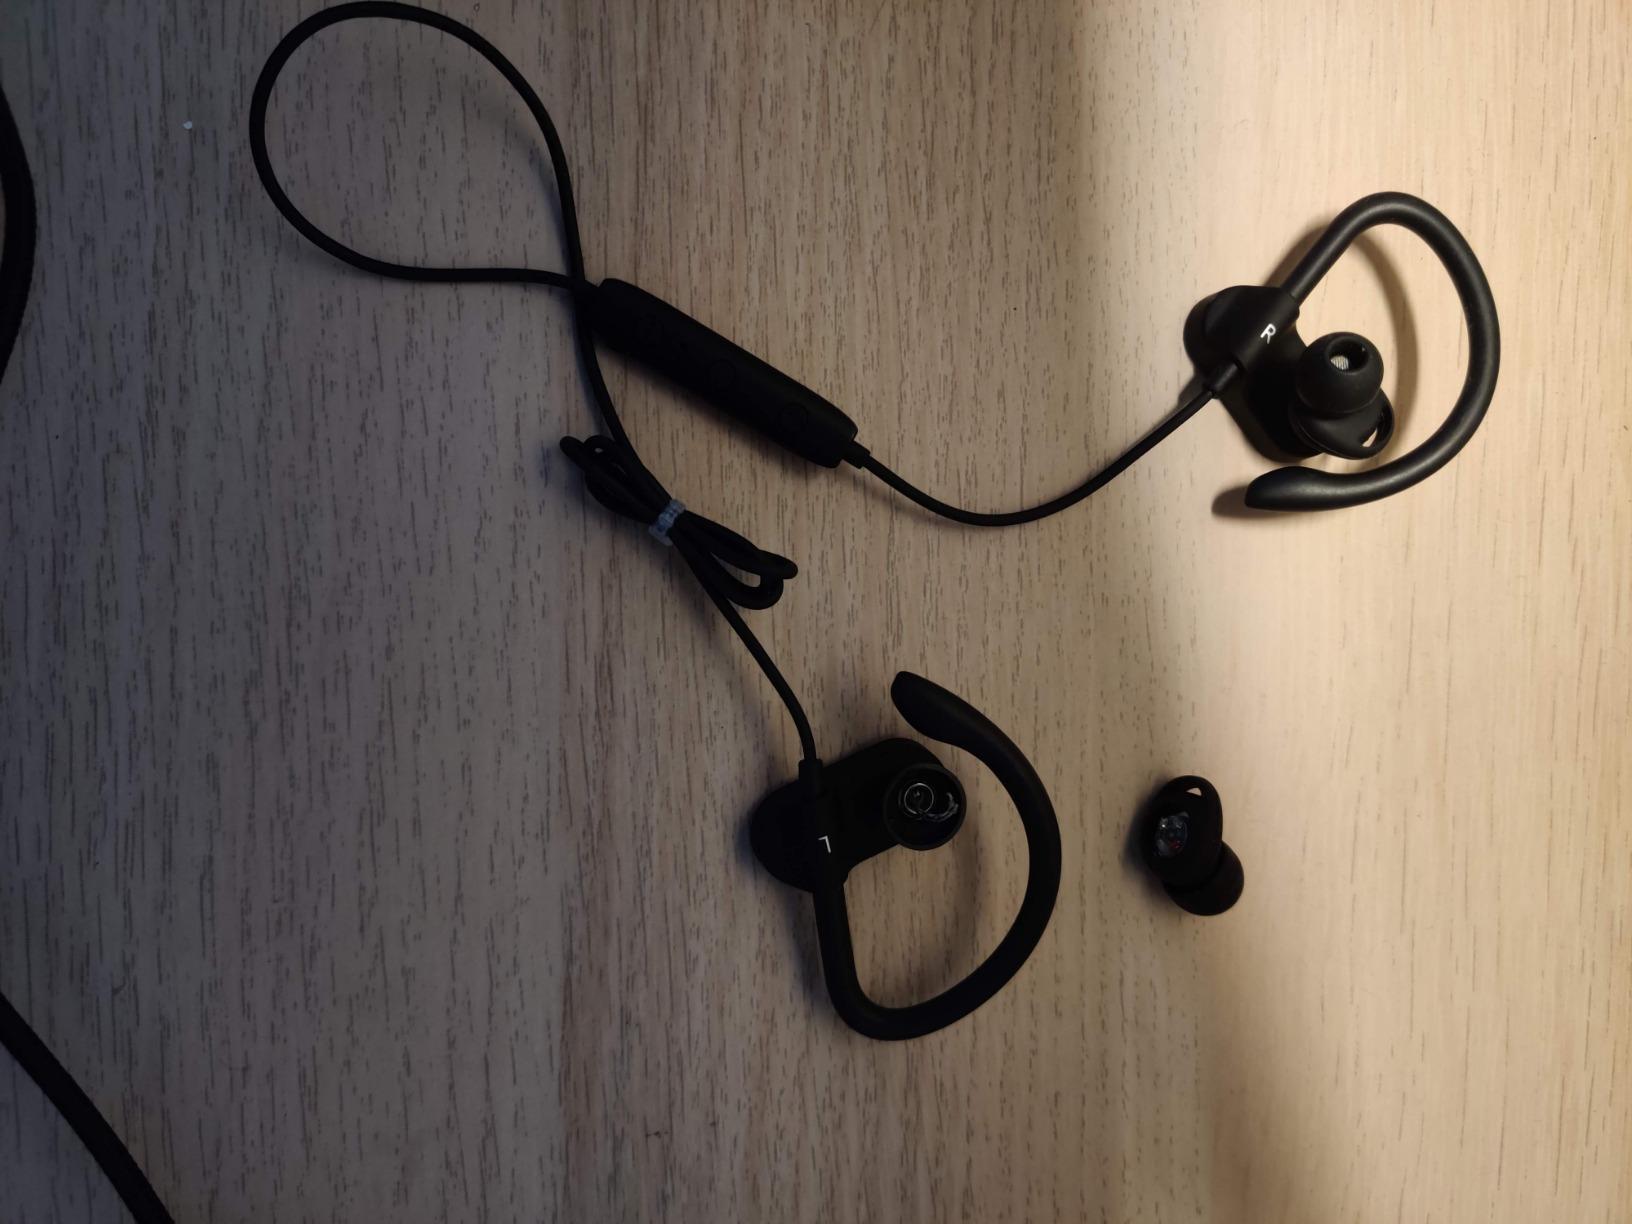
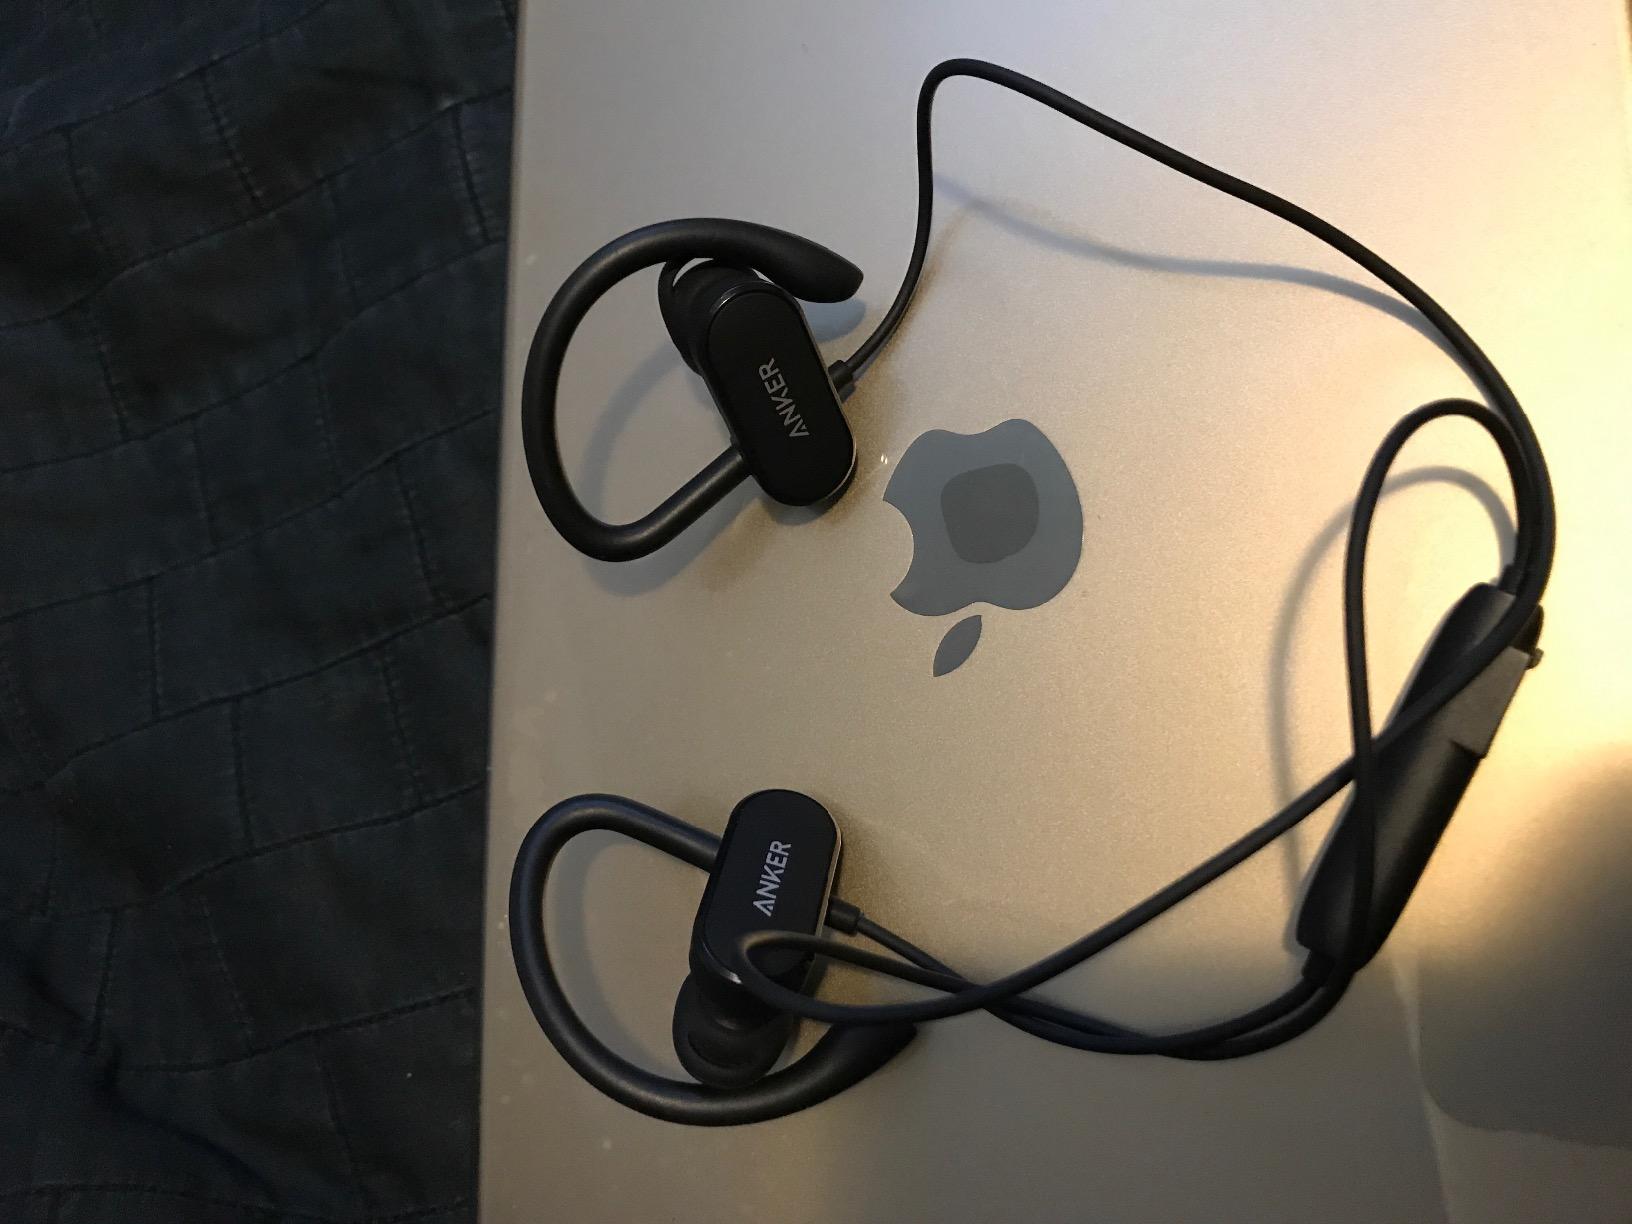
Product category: headphones
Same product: yes